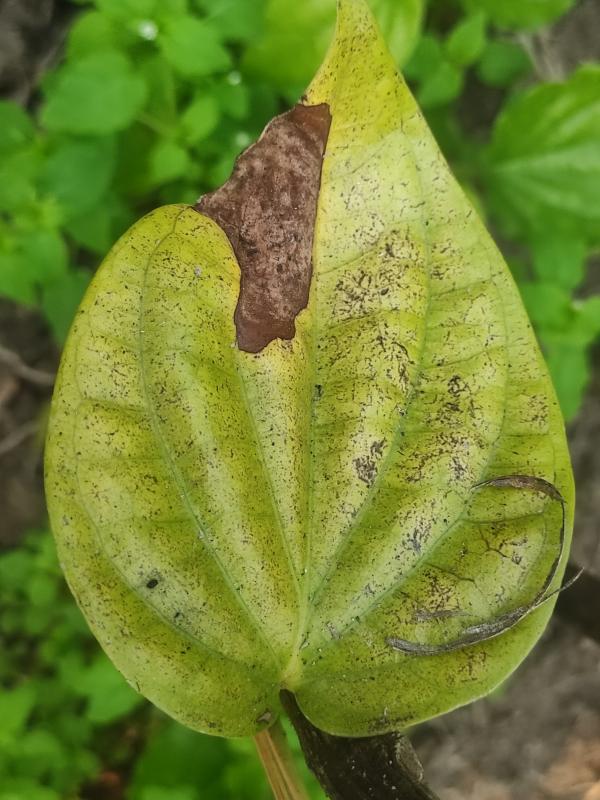
Label: Fungal_Brown_Spot_Disease